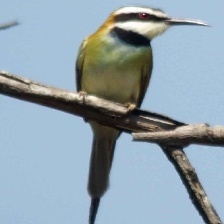
Species: WHITE THROATED BEE EATER
Scientific name: MEROPS ALBICOLLIS
ImageNet parent category: bee_eater